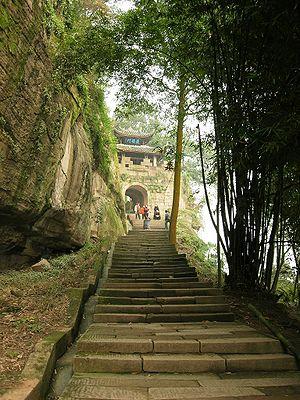
La forteresse de Diaoyu est une forteresse de la dynastie Song du Sud, située dans l'actuel District de Hechuan, à Chongqing, en Chine.